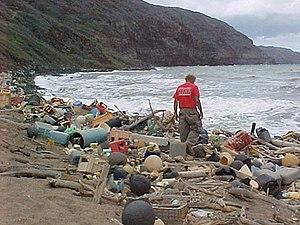
La surpopulation est un état démographique caractérisé par le fait que le nombre d'individus d'une espèce vivante excède la capacité de charge de son habitat, c'est-à-dire sa capacité à :
La notion de « déchets en mer » ou « déchets marins » ou « débris marins » regroupe :